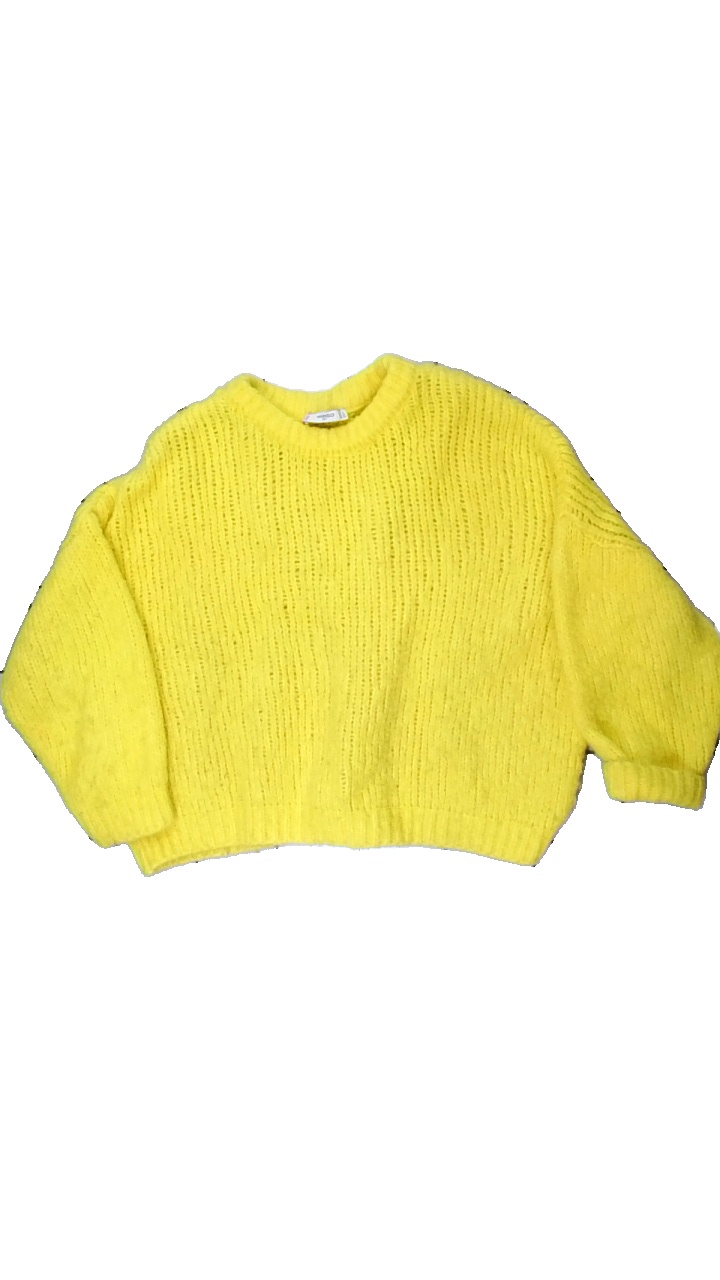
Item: Sweater (Ladies)
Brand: Mango
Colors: Yellow
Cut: Regular, C-collar
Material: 59% acrylic, 41% nylon
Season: All
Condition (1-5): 3
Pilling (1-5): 2
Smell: Minor
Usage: Export
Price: <50